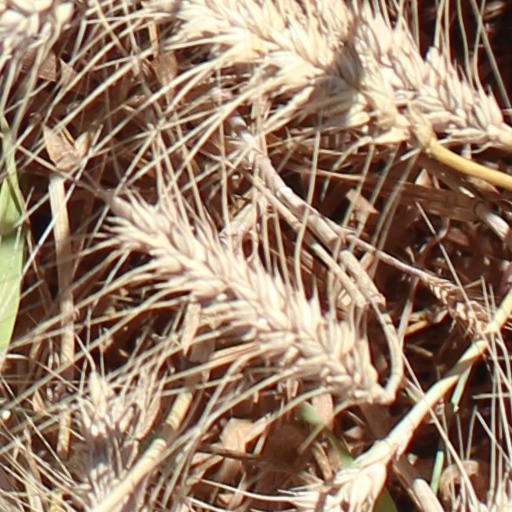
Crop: wheat